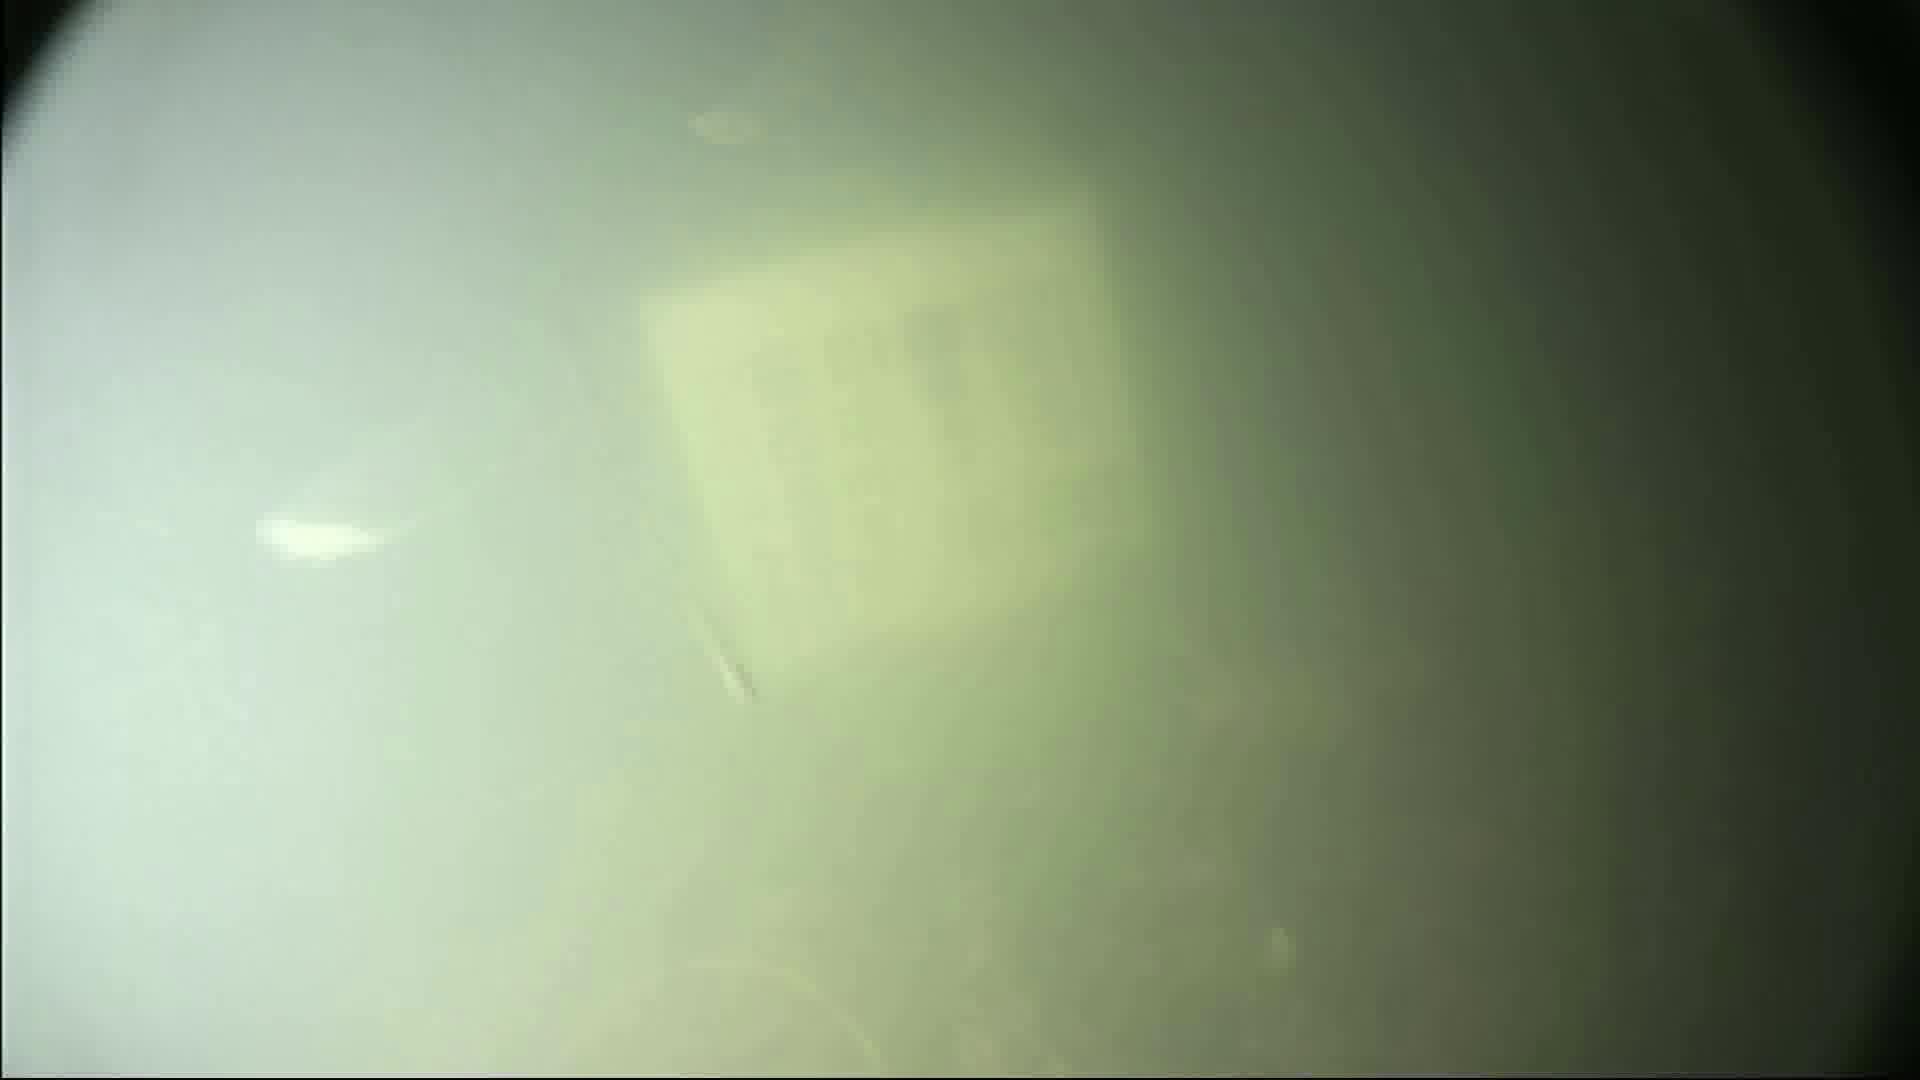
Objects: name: shrimp
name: small_fish